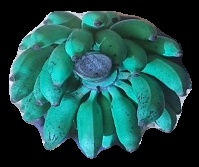
Variety: elakki-bale
Grade: grade3